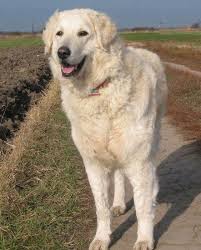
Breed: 223-n000067-kuvasz